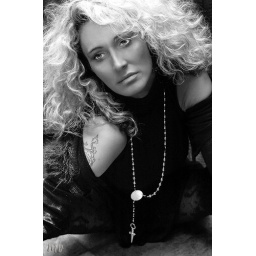
to be deep in thought of black and white